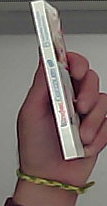
Product: kinder_chocolate